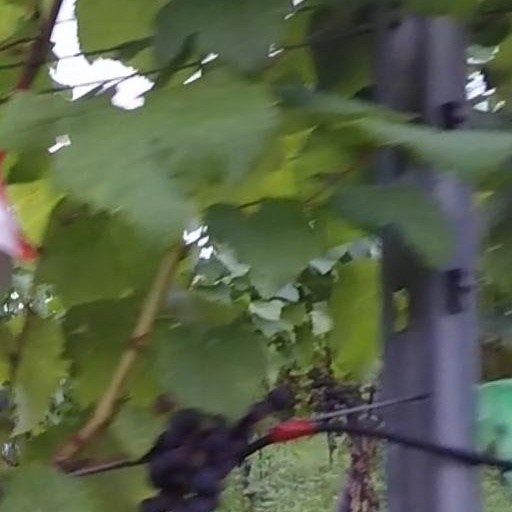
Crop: grape